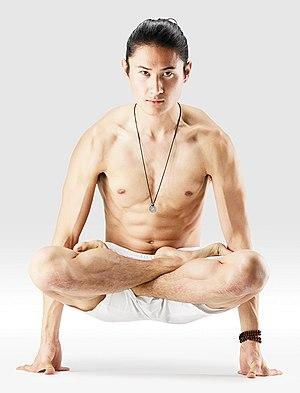
Liste des postures les plus communes du Haṭhayoga.